Breil/Brigels

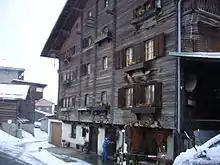
Typical house in the village

Most of the population speaks Sursilvan Romansh (80.5%), with German being second most common (14.3%) and Italian being third (1.5%).